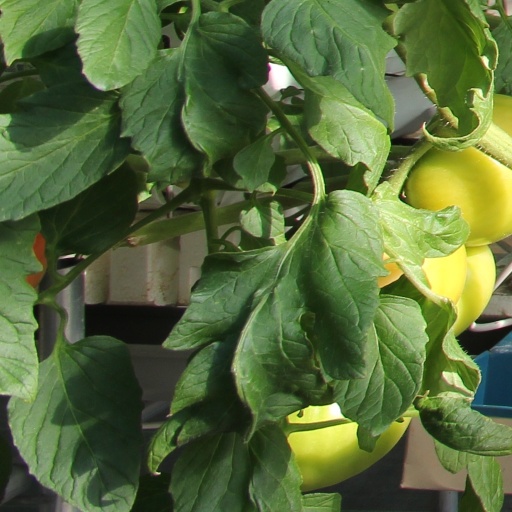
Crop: tomato